2019–2020 Hong Kong protests

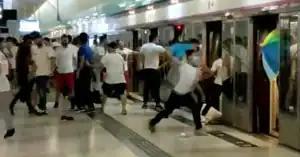
White-clad men assaulted passengers and protesters with sticks inside Yuen Long station on 21 July 2019.

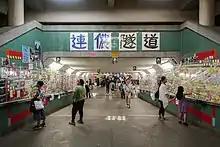
A subway near Tai Po Market station, dubbed the "Lennon Tunnel"

Invigorated by its success in the November 2019 District Council election, the pro-democratic bloc was eyeing to win over half of the 70 seats in the Legislative Council in the election set to be held on 6 September. Unfazed by the national security law, more than 600,000 people cast their votes in the bloc's historic first primaries in mid July 2020. The Hong Kong government then disqualified twelve candidates on 30 July, nearly all of whom were winners from the pro-democratic primaries. The decision drew international condemnation for obstructing the election and the democratic process. On the following day, Carrie Lam, going against the public opinion, invoked emergency powers to delay the election, citing the pandemic as the reason. While the NPCSC allowed the four disqualified incumbent lawmakers to transition to the extended term in July, they decided to remove them from office in November 2020, resulting in the mass resignation of all of opposition lawmakers.